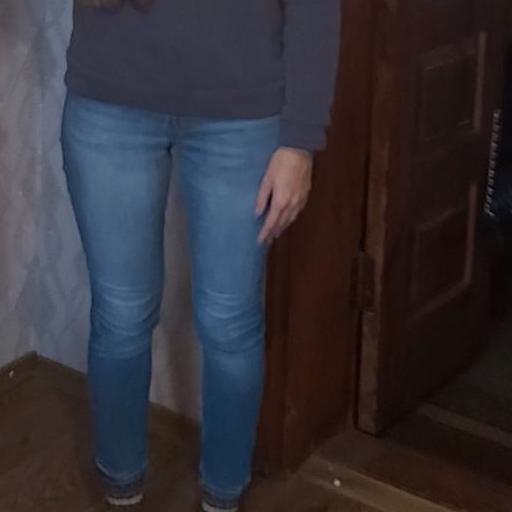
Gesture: no_gesture